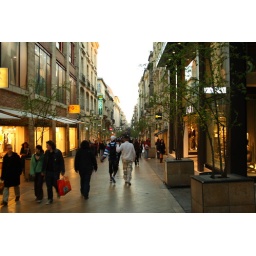
Pedestrian-only shopping street. Our hotel is marked by the green sign on the left.